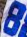
Number: 8